List of Homestuck characters

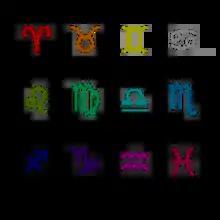
The twelve trolls are inspired by the zodiac signs, and each has a unique blood color from one another

In the fifth "act" of "Homestuck", Hussie introduced an alien species called "trolls", based on Internet trolls, who live on the planet of Alternia in another universe. While the first few acts of "Homestuck" focused on a more realistic theme of what it is like for a group of kids to be friends on the Internet, the trolls took on more explicit representations of facets of Internet culture. Hussie stated that each troll represents a kind of Internet behavior that is "marginalized or controversial, or something most people just want nothing to do with." "Homestuck" aims to normalize and humanize internet cultures that are usually disfavored and rejected.